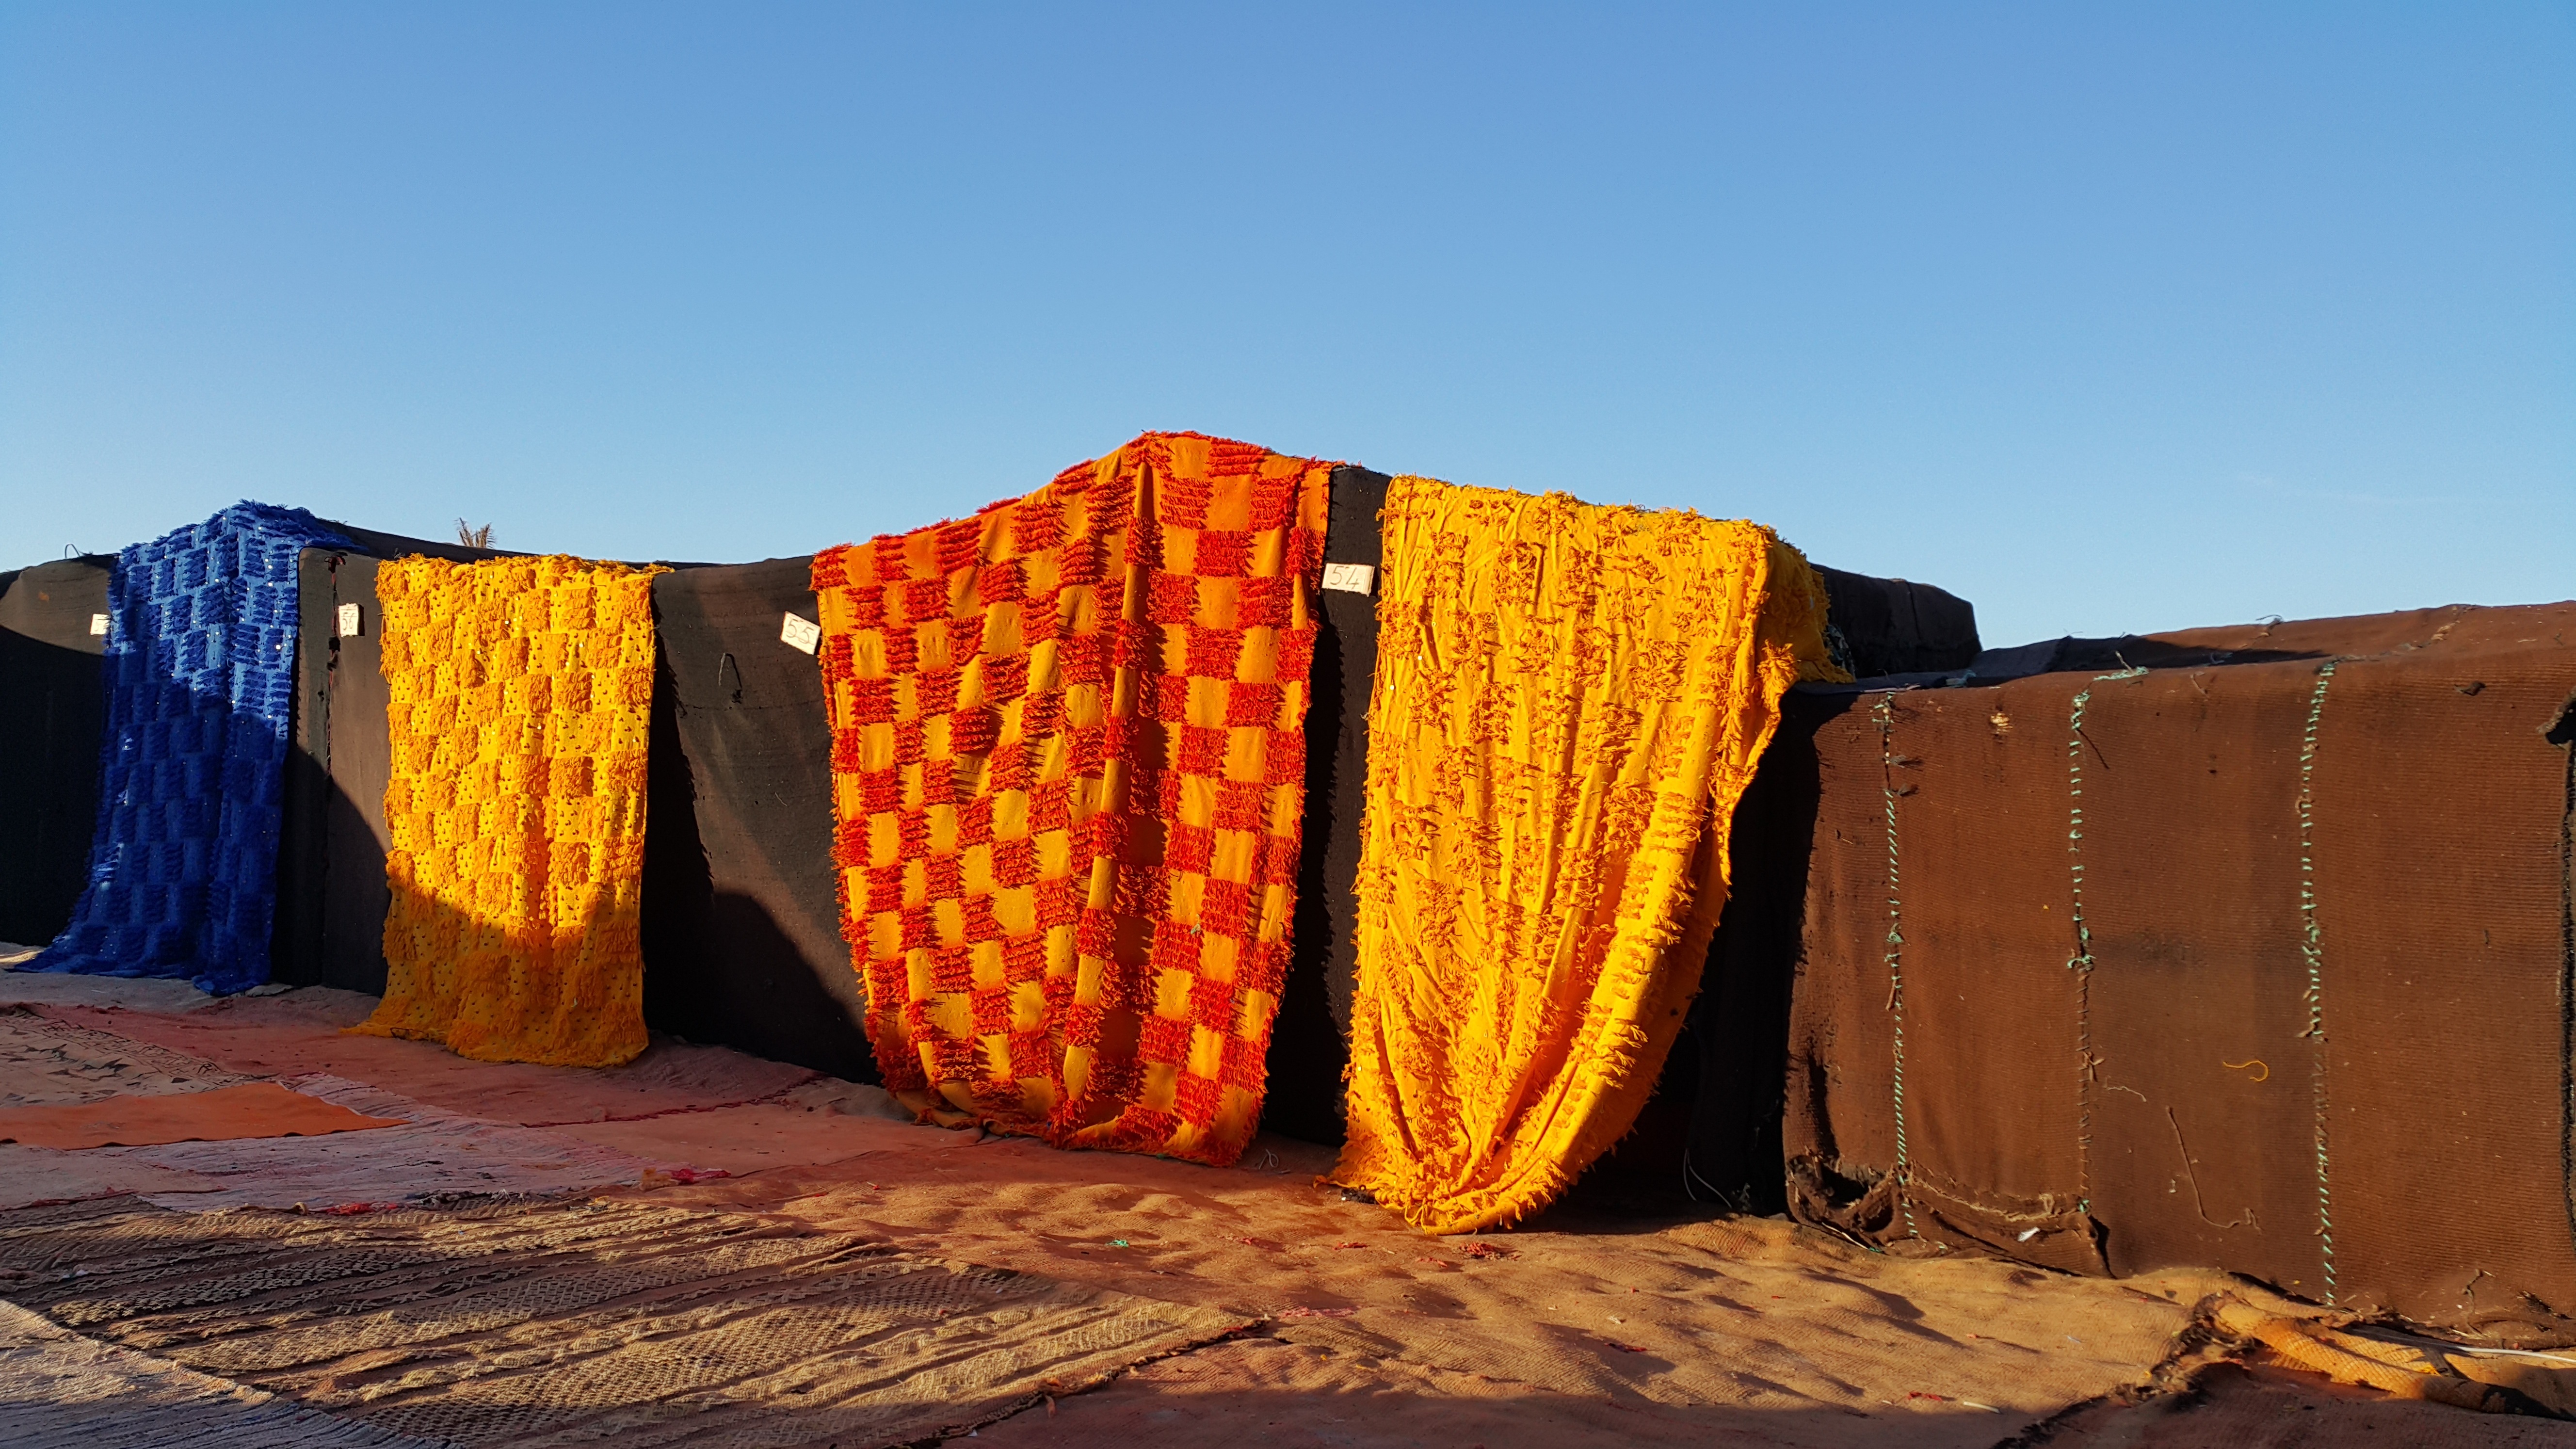
wood, desert, wall, colorful, agriculture, morocco, sahara, man made object, morocan